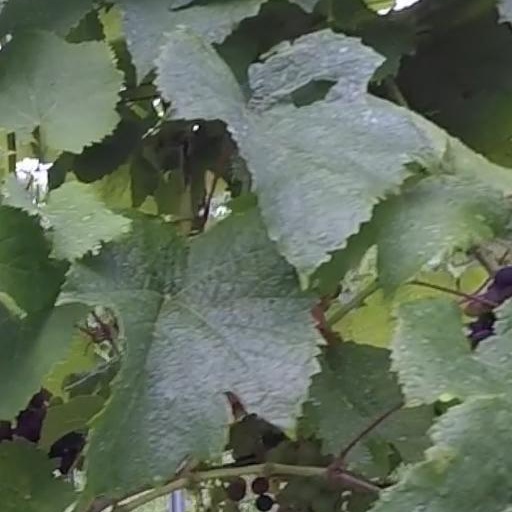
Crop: grape